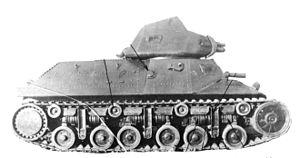
Le char Batignolles-Châtillon est un projet de véhicule blindé français.